Search for Malaysia Airlines Flight 370

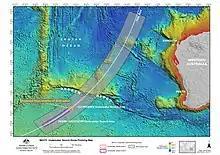
MH370 7th arc search area, with focus of 2018 search noted

The recovery of the Boeing 777 flaperon at Reunion Island in July 2015 was unexpected by the prevailing drift analyses, as it appeared to arrive far earlier than was predicted for a crash location within the search area. Physical testing of both replica and real flaperon items was undertaken to try to explain this occurrence.